Olivia Forsyth

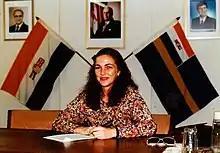
Forsyth, photograph taken as part of a press release for "Operation Yurchenko", 1 February 1989

Olivia Anne Marie Forsyth (born May 1960), agent number RS407 and codename "Lara", is a former spy for the apartheid government in South Africa. Having attained the rank of lieutenant in the Security Branch of the South African Police (SAP), Forsyth defected to the African National Congress (ANC) and was incarcerated at Quatro prison camp in northern Angola. Following her escape, Forsyth spent six months hiding in the British embassy in Luanda.